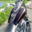
Label: motorcycle